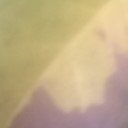
Label: Leaf_rust